Pinault Collection

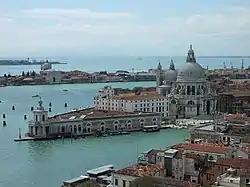
Punta della Dogana.

A year after the Palazzo Grassi opening, the Venice city council organized a competition to convert the 16th century custom house Punta della Dogana into a contemporary art museum. François Pinault won the competition over the Solomon R. Guggenheim Foundation. Pinault enlisted Tadao Ando once again for renovations, as the building had been abandoned for over 30 years.